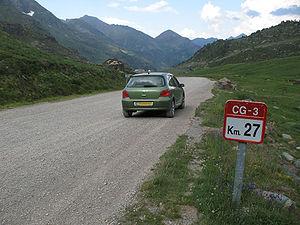
Une section de la CG-3 andorrane demeure à ce jour sans revêtement et sans issue.Español: Una sección de la CG-3 con mojón y ¡ error de ortografía
La CG-3 - Route Générale 3 est une route andorrane reliant la capitale de la principauté à la station de sports d'hiver d'Arcalís, sur une distance de 29 kilomètres.